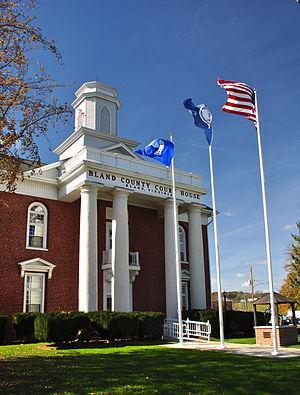
La census-designated place de Bland est le siège du comté de Bland, dans le Commonwealth de Virginie, aux États-Unis. Lors du recensement de 2010, sa population s’élevait à 409 habitants.